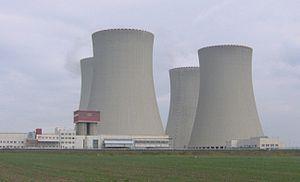
La centrale nucléaire de Temelín, exploitée par ČEZ, est située à proximité du village de Temelín, dans la région de Bohême-du-Sud, en Tchéquie, à 50 km de la frontière avec l'Autriche et 60 km de la frontière avec l'Allemagne. Elle est composée de deux réacteurs nucléaires et quatre tours de refroidissement d'une hauteur de 150 m. Le site couvre quelque 145 ha et emploie environ 1 000 personnes.
Cet article, quand bien même la République tchèque ne naît qu'au 1ᵉʳ janvier 1993 traite de la période qui s'étend de la Révolution de velours, en 1990, à nos jours étant donnée l'importance cruciale, pour comprendre la situation actuelle, des décisions politiques et économiques pour démanteler une économie planifiée parmi les plus rigides de la région et opérer une transition vers l’économie de marché puis assurer sa propre préparation économique et législative à l’élargissement de l'Union européenne.